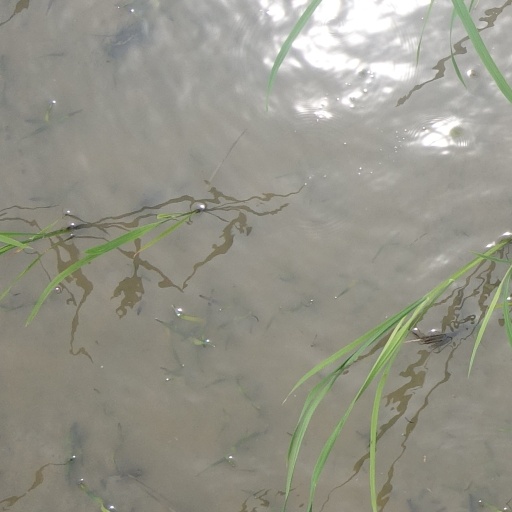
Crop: rice